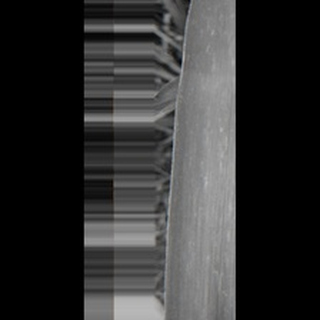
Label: sugarcane_mosaic